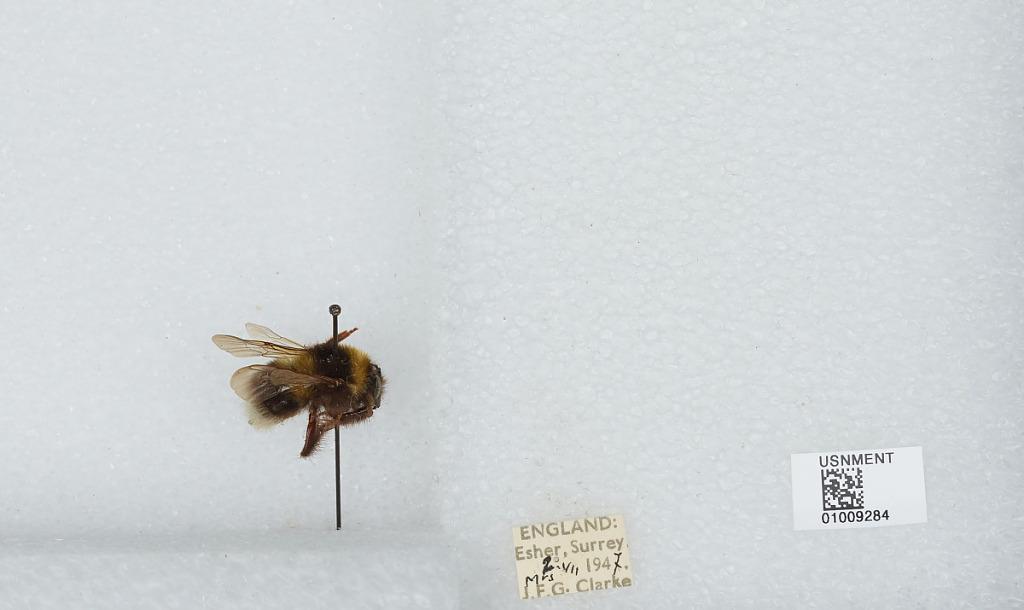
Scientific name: Bombus (Megabombus) hortorum (Linnaeus)
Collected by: J. Clarke
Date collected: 1947-7-2
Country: United Kingdom
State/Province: England
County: Surrey
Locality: Elmbridge; Esher
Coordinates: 51.3692, -0.365